State University of New York College of Environmental Science and Forestry

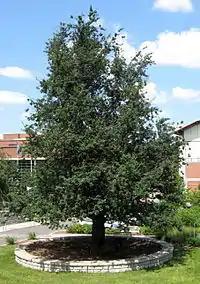
The 'Robin Hood Oak' ("Q. robur"), direct descendant of Major Oak, of Sherwood Forest, England

"Forbes Magazine" ranked ESF #54 in its listing of "America's Best College Buys" for 2012. Forbes.com has also ranked ESF at No. 3 on its 2010 list of the 20 best colleges for women in science, technology, engineering and mathematics (STEM). ESF is listed at No. 2, ahead of top programs like Duke, Cornell and Yale, among the best college environmental programs in the nation by Treehugger.com, a website devoted to sustainability and environmental news. In 2007, "DesignIntelligence" magazine ranked ESF's undergraduate and graduate programs in "Landscape Architecture", respectively at No. 12 and No. 9 in the United States.